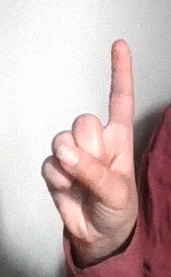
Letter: bb